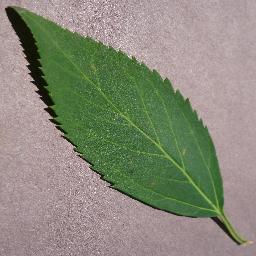
Label: Cherry___healthy